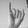
ASL letter: I